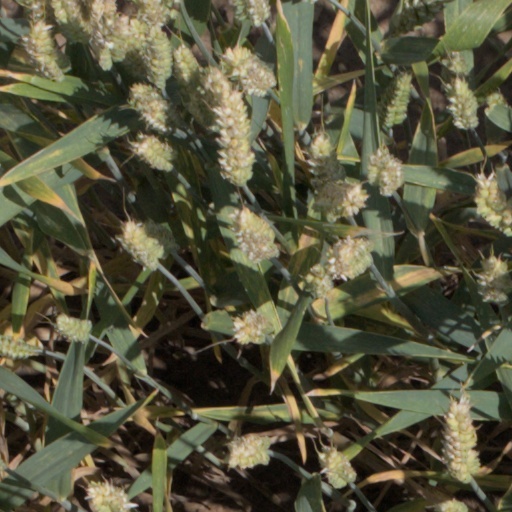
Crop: wheat